Sky position (RA, Dec in degrees): 127.853, 5.013
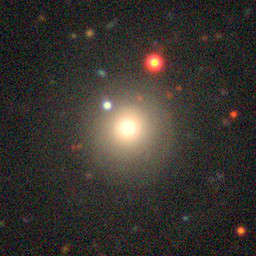
Galaxy morphology: Round Smooth Galaxies